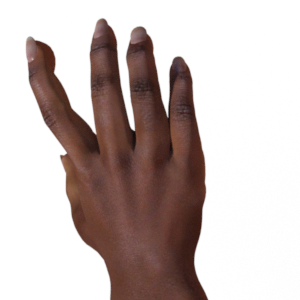
Label: paper